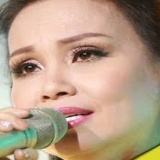
ca sĩ Cẩm Ly